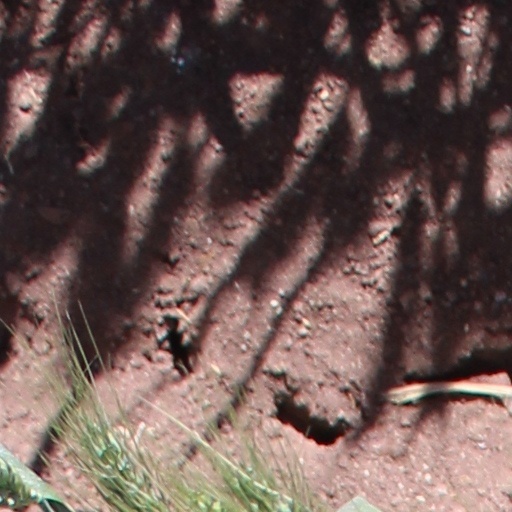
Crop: wheat